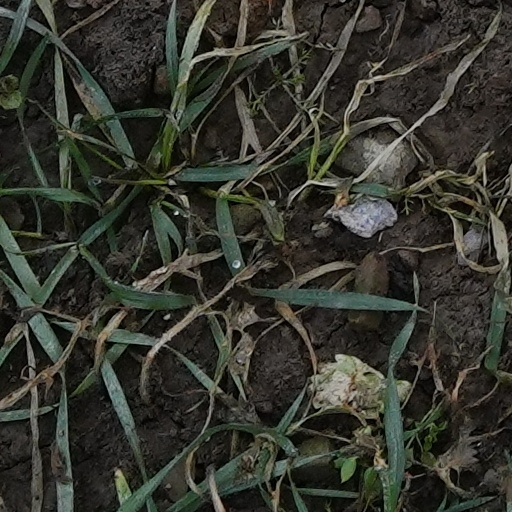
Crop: wheat